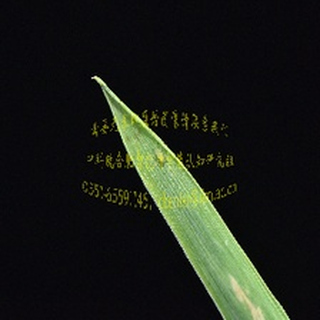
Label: wheat_mildew